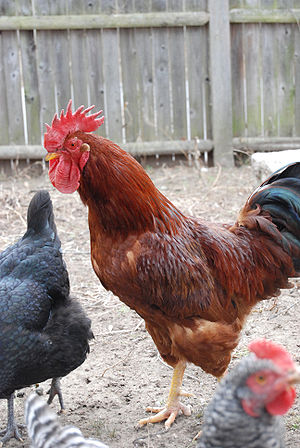
New Hampshire (hønserace)
New Hampshirehane
New Hampshire er en hønserace, der stammer fra USA. Hanen vejer 3-3,5 kg og hønen vejer 2-2,5 kg. De lægger årligt 250 brune æg à 55-60 gram. Racen findes også i dværgform.